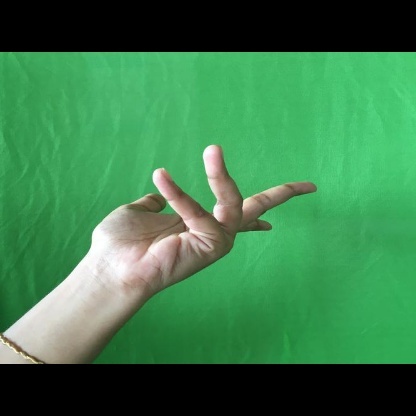
Mudra: Alapadmam